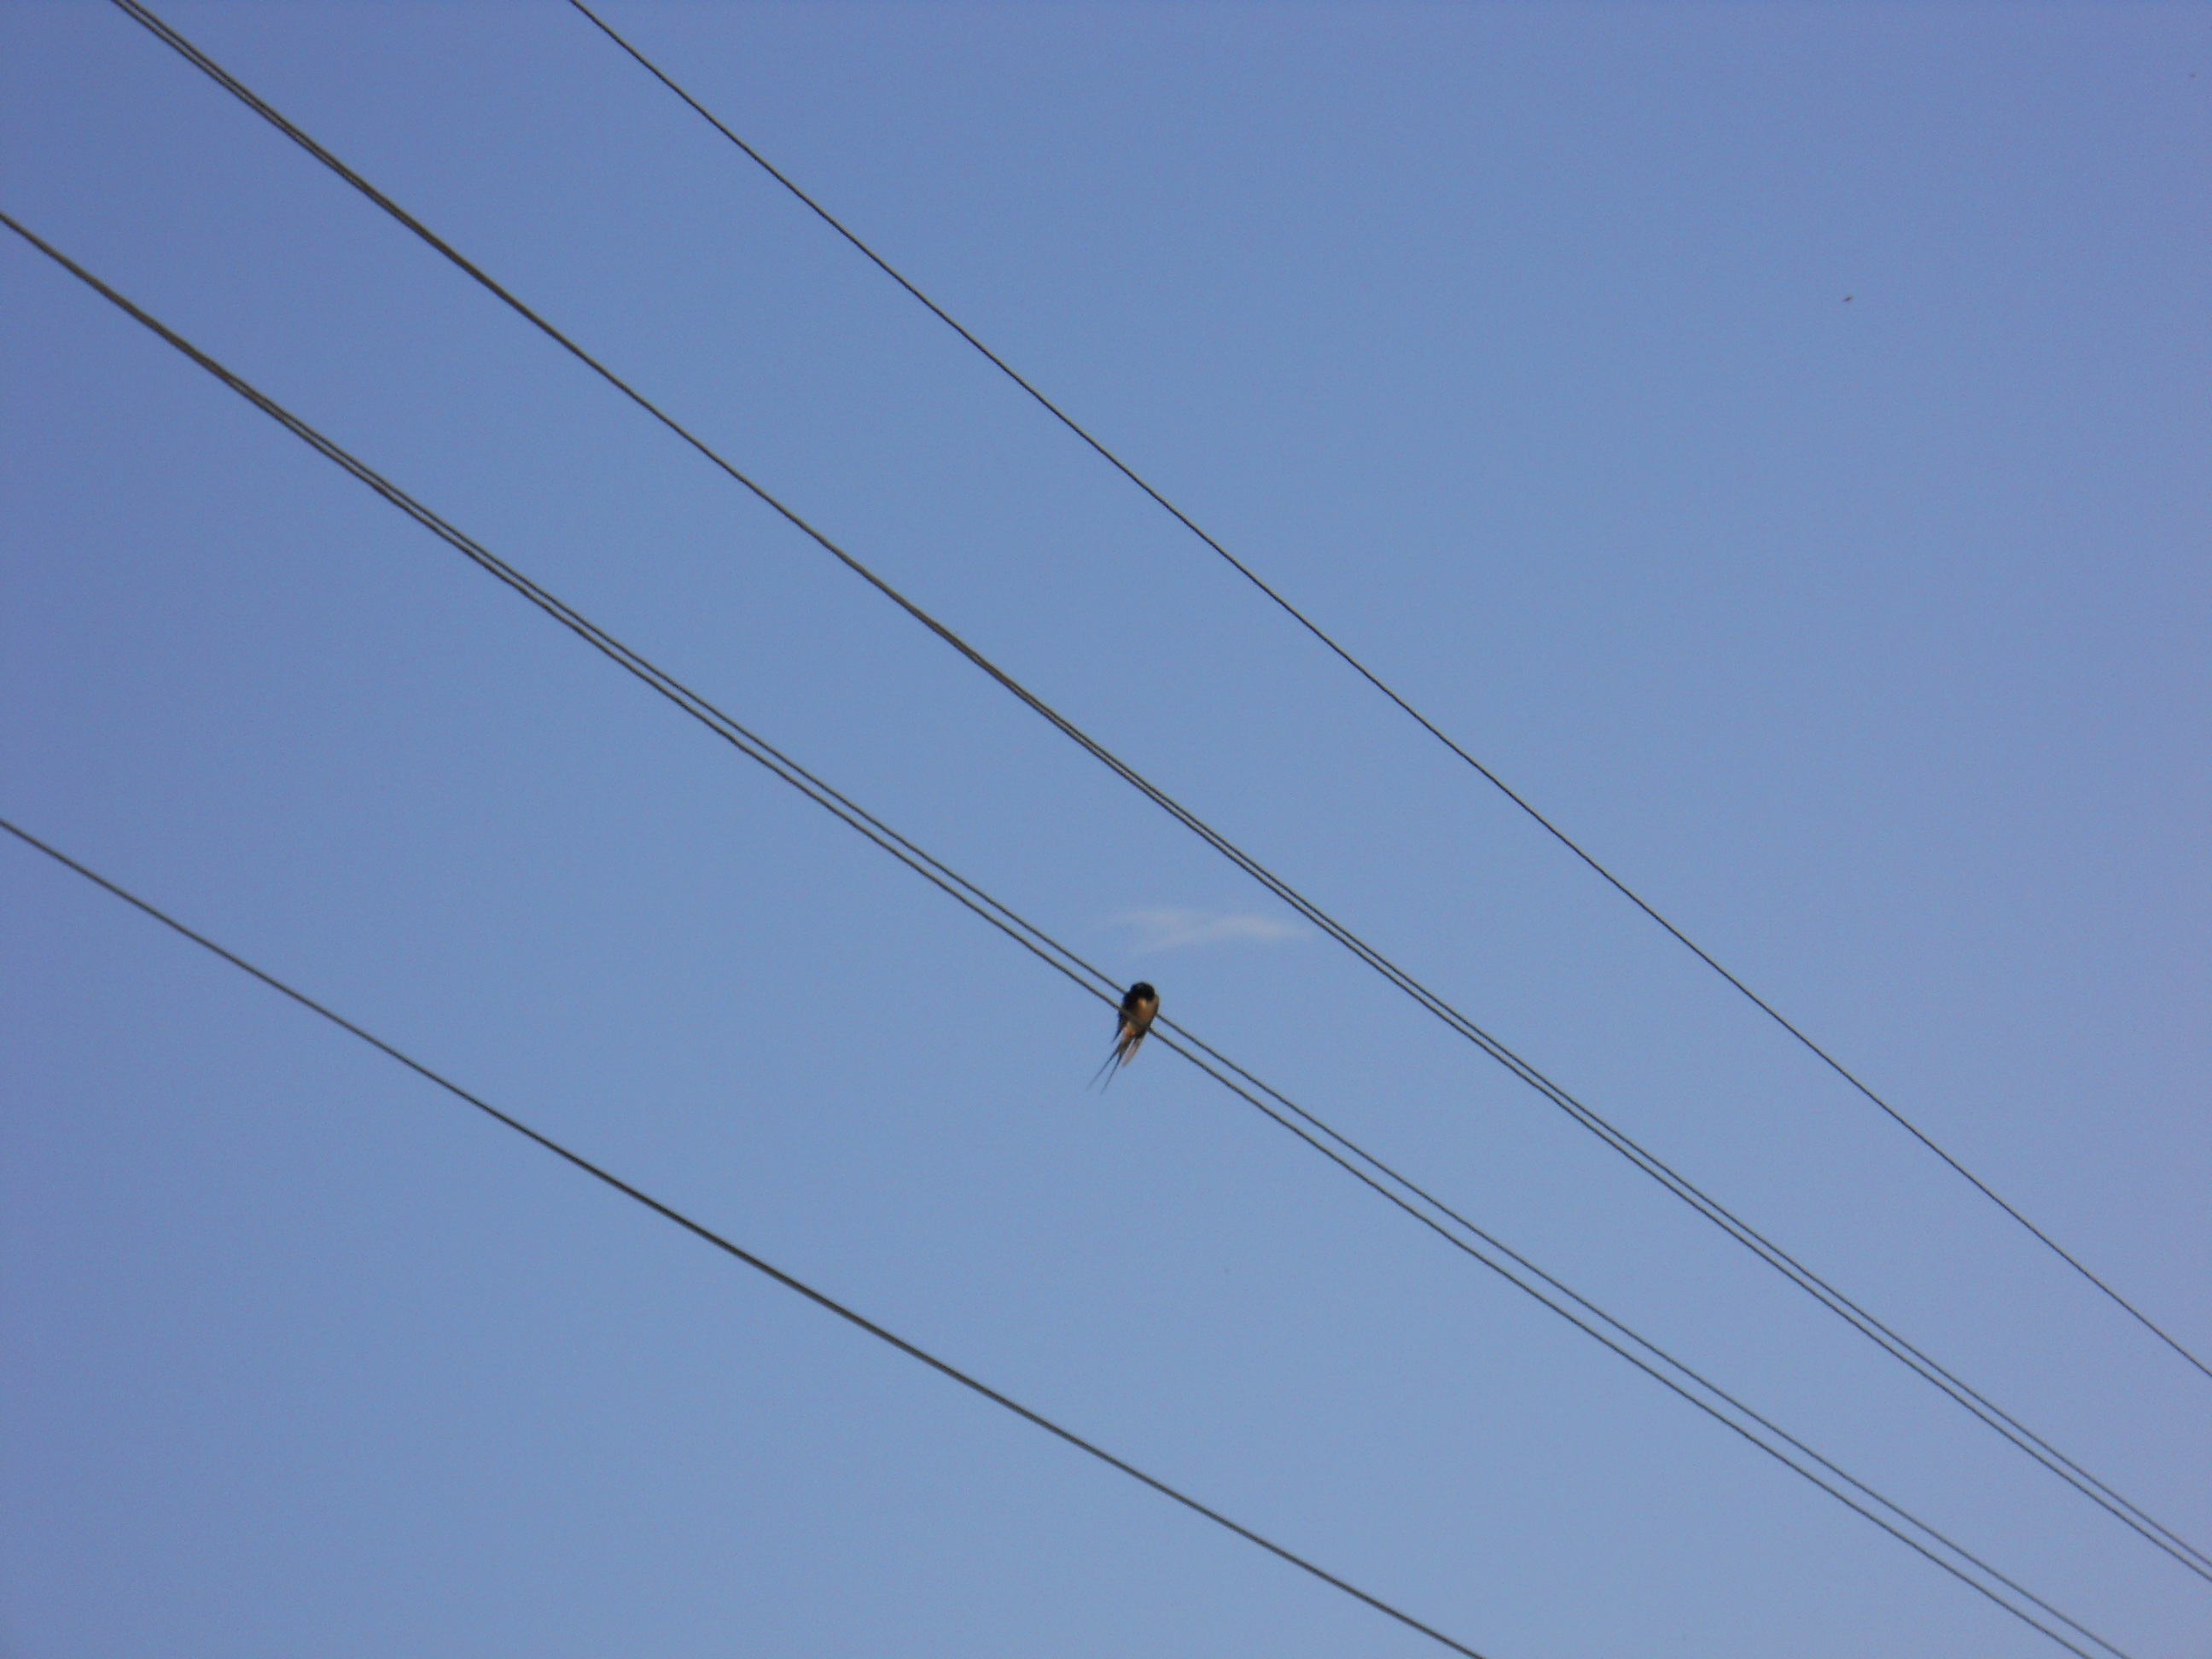
nature, outdoor, silhouette, bird, wing, sky, animal, alone, wire, wildlife, line, mast, sitting, calm, blue, black, electricity, lighting, blue sky, wild life, birds, art, pigeon, background, animals, dove, feathered, shape, wired, perched, perching, transmission tower, atmosphere of earth, outdoor structure, electrical supply, electronics accessory, overhead power line